Supermodel

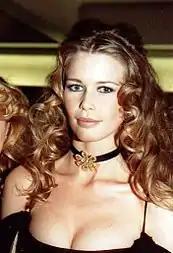

In the 1970s is when many consider the origination of the supermodel, some models becoming more prominent as their names became more recognizable to the general public by commercial endorsements, magazine covers,posters, securing large sums of money for cosmetic contracts, TV appearances and movie roles. "Sports Illustrated" editor Jule Campbell abandoned then-current modeling trends for its fledgling "Sports Illustrated" Swimsuit Issue by photographing "bigger and healthier" California models, and captioning the photographs with their names, turning many of them into household names and establishing the swimsuit issue as a cornerstone of supermodel status.